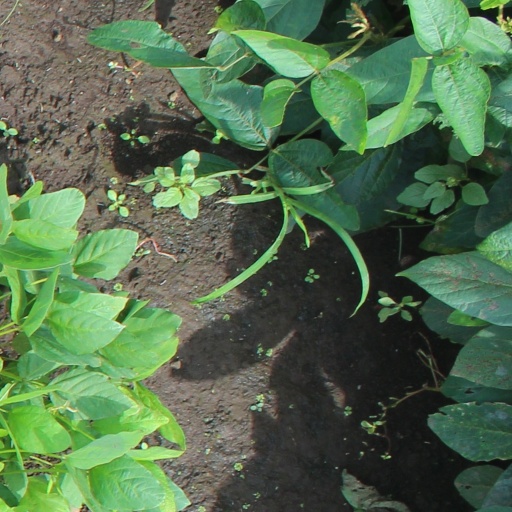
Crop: soybean